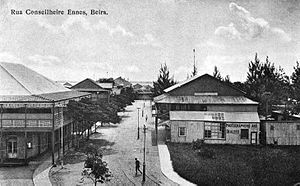
Beira
Beira - 1905
Beira er den næststørste by i Mozambique. Den ligger nordøst i landet i provinsen Sofala. Den havde en befolkning på 533.825 indbyggere i 2017. Havnen er vigtig for regionen, da den fungerer som en indgangsportal til både det indre område og indlandsstaterne Zimbabwe, Zambia og Malawi.